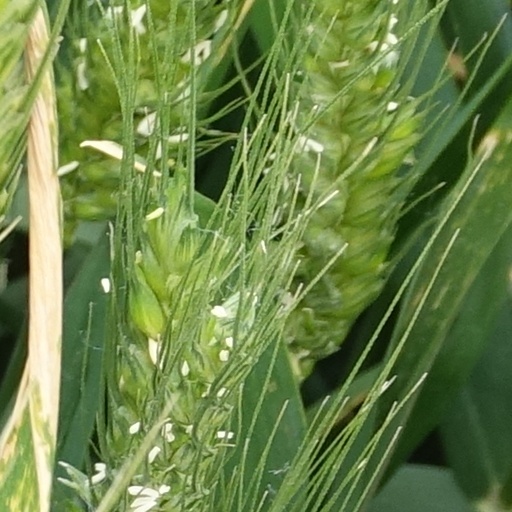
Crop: wheat